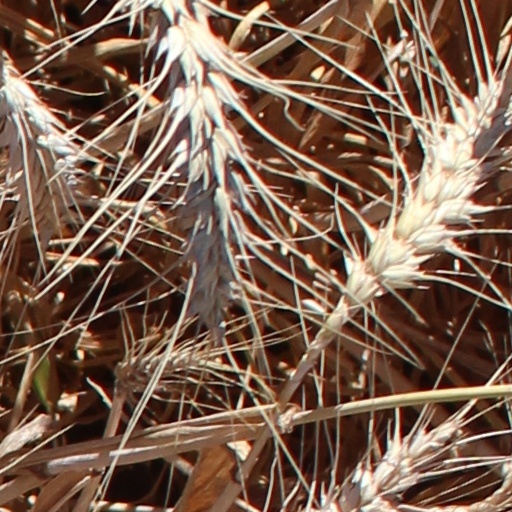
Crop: wheat